Ministry of Jules de Polignac

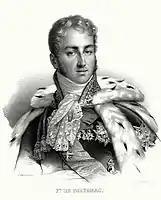
Jules de Polignac

The Ministry of Jules de Polignac was formed on 8 August 1829 in the last year of the reign of King Charles X of France. It was dissolved on 29 July 1830 during the July Revolution and replaced by the Ministry of Casimir de Rochechouart de Mortemart.